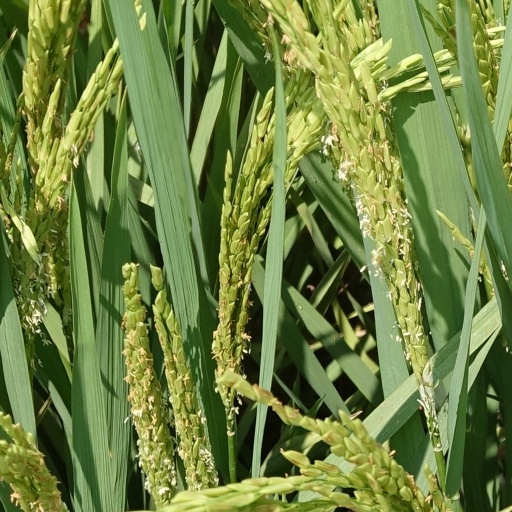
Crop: rice